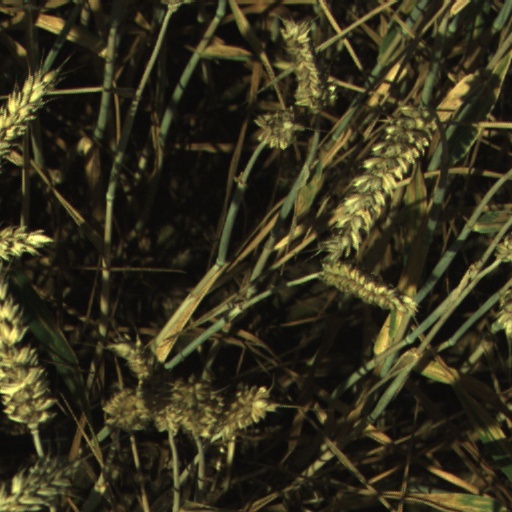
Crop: wheat